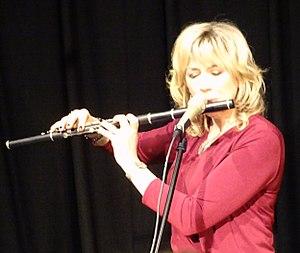
Muireann Nic Amhlaoibh est une musicienne et chanteuse irlandaise du comté de Kerry, Irlande. Elle est la vocaliste principale du groupe de musique traditionnelle irlandaise Danú. Son nom se prononce MWI-ren Nik-AWL-iv.